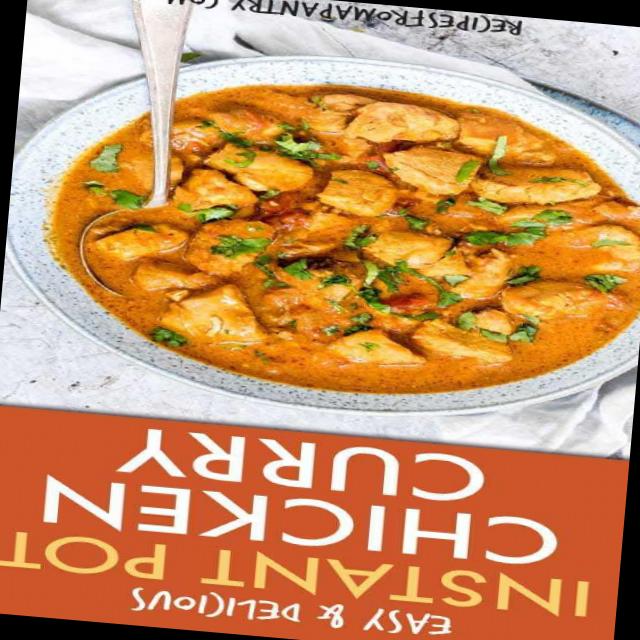
Dish: chicken_curry